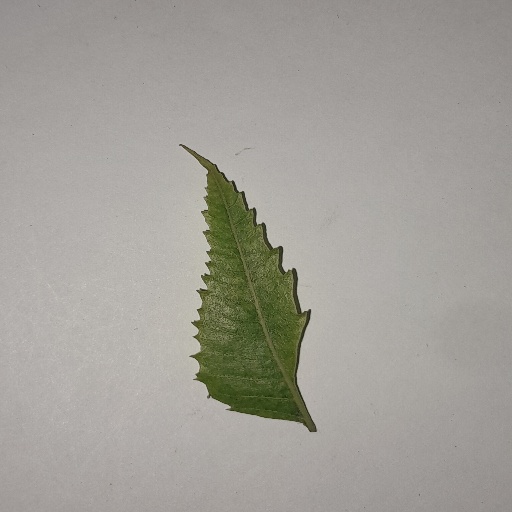
Species: Neem
Leaf condition: Yellow Leaf